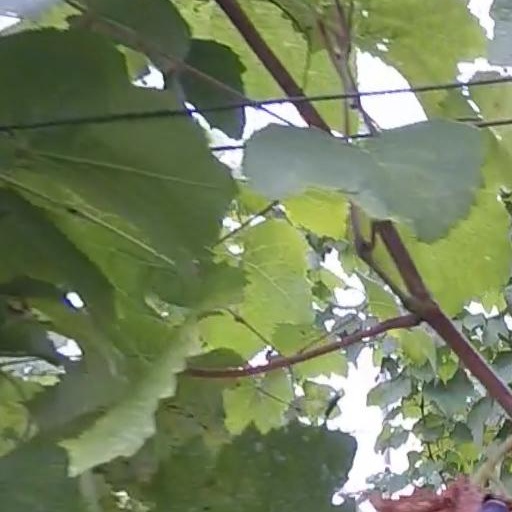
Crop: grape